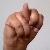
The image shows a hand gesture representing the letter 'N' in Indian Sign Language.